Ukrainian culture during the Russian invasion of Ukraine

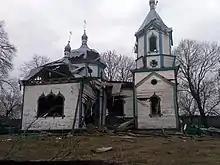
Destroyed church in Viazivka

On 16 October 2024, UNESCO UNESCO has verified damage of 457 objects: 143 religious sites, 231 buildings of historical and/or artistic interest, 32 museums, 33 monuments, 17 libraries, 1 archive. This list contains only cases known from multiple credible sources, and does not contain superficial damages, like broken windows and doors.